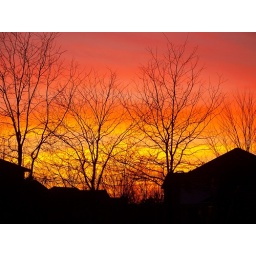
Many trees and a few houses' sillouettes against an orange sunset.